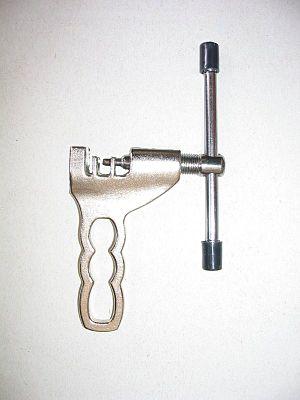
Un dérive-chaîne est un outil utilisé pour chasser ou remettre en place un rivet de chaîne de vélo. Le terme vient de « dériver », pour « enlever un rivet ».